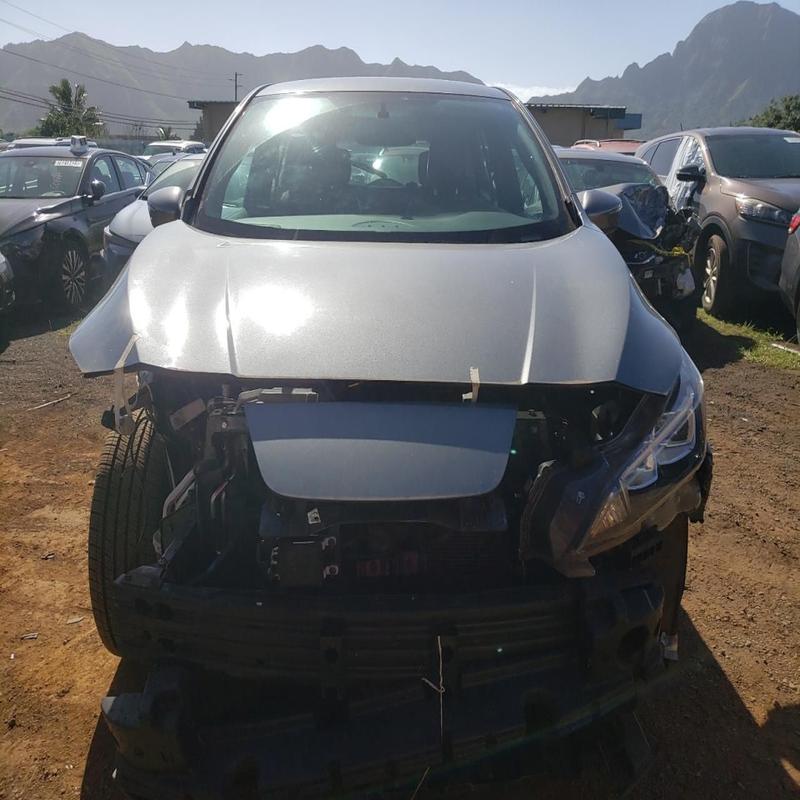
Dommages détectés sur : plaque d'immatriculation avant, pare-choc avant, feu avant droit, capot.
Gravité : majeur